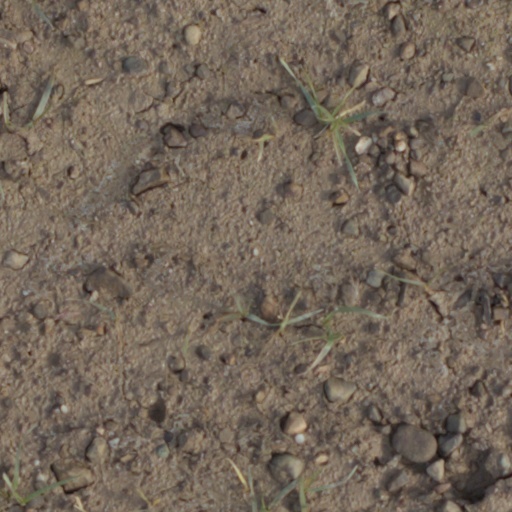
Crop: wheat